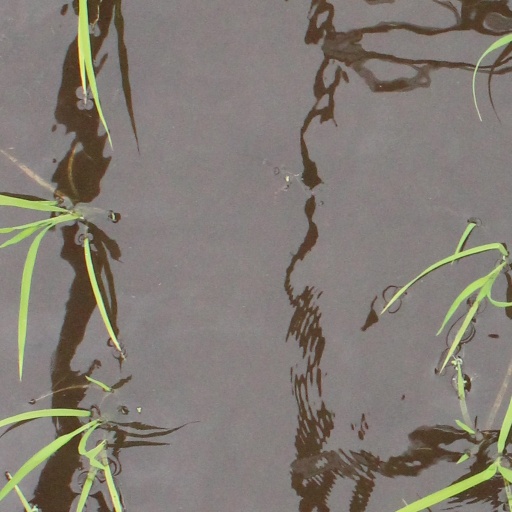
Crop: rice